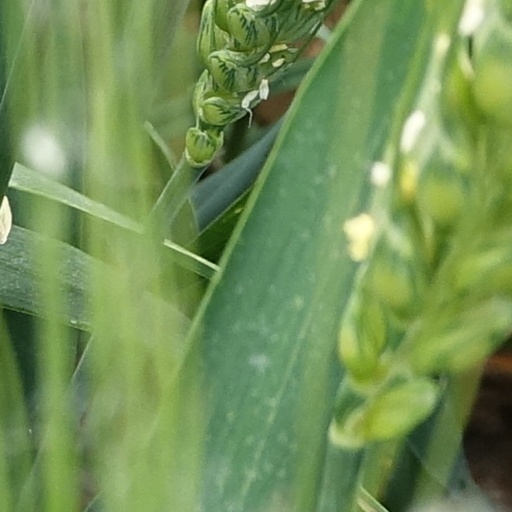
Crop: wheat